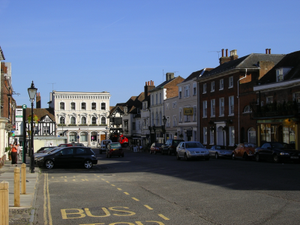
Farnham est une ville de 39 488 habitants dans le Surrey, Angleterre. La gare de la ville permet une bonne desserte avec Londres. La ville aussi est d'intérêt historique, avec de nombreux bâtiments et maisons de style georgien. Le château de Farnham donne sur la ville.